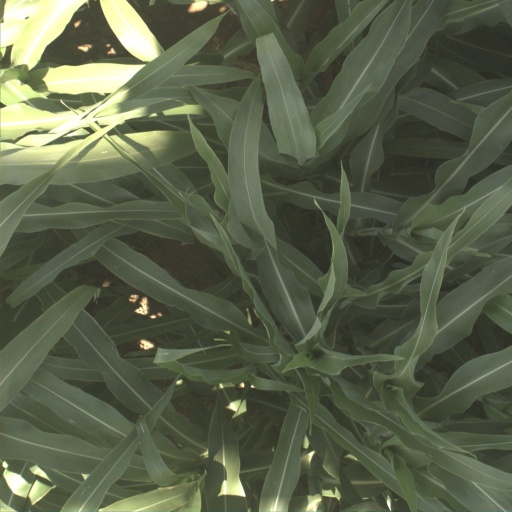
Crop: sorghum